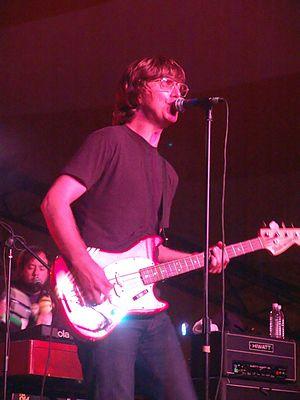
Chris Murphy est un membre du groupe de rock canadien Sloan.